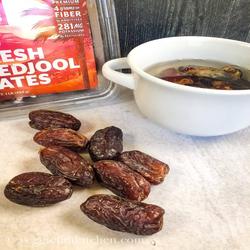
Label: Dates